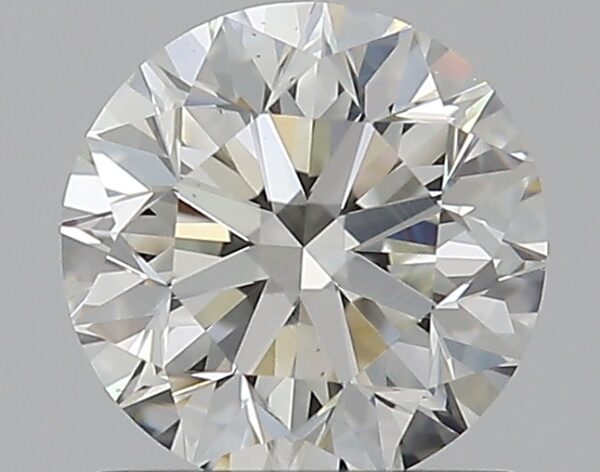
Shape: round
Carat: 1.01
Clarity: VS2
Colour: I
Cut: VG
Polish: EX
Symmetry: EX
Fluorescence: N
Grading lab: GIA
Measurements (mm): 6.2 x 6.25 x 4.03